Iraqi Women's Union

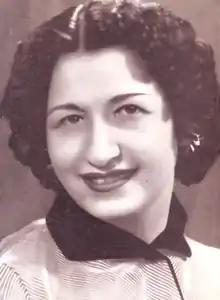
Sabiha al-Shaykh Da'ud, a prominent member and leader of IWU

The legacy of the Iraqi Women's Union is mixed. Though the organization offered tangible support to the promotion of women's issues in mid-Century Iraq, scholars debate the extent to which the IWU was impactful compared to their underground counterparts. A common critique of the IWU is its bias towards, and support of, the Iraqi government, and its membership which reflected a largely-upper-class and wealthy segment of Iraqi women's activists—so much so that it had been characterized by some as more of an intellectual club for the wives of ministers than a true activist organization.